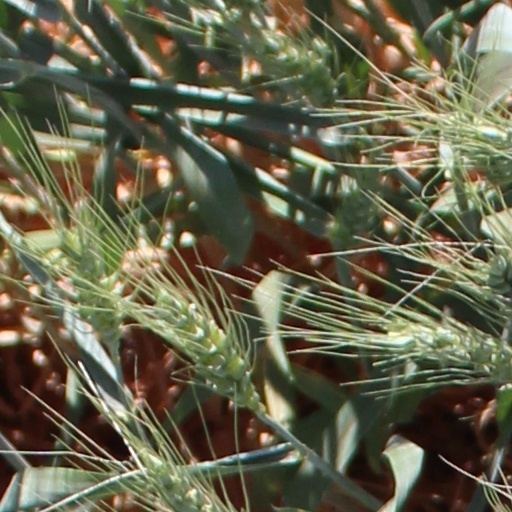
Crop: wheat